Rachel Lindsay (television personality)

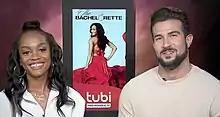
Lindsay and Bryan Abasolo in 2019

Lindsay was married to Bryan Abasolo, who won Season 13 of "The Bachelorette". She and Abasolo married on August 24, 2019, in Cancun, Mexico. On January 2, 2024, it was announced Abasolo filed for divorce on December 31, 2023.